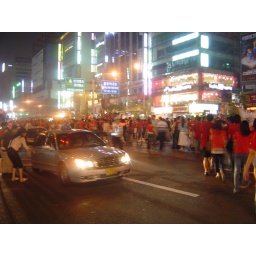
The main street near my office after the game. Soon after this busses could not get through.